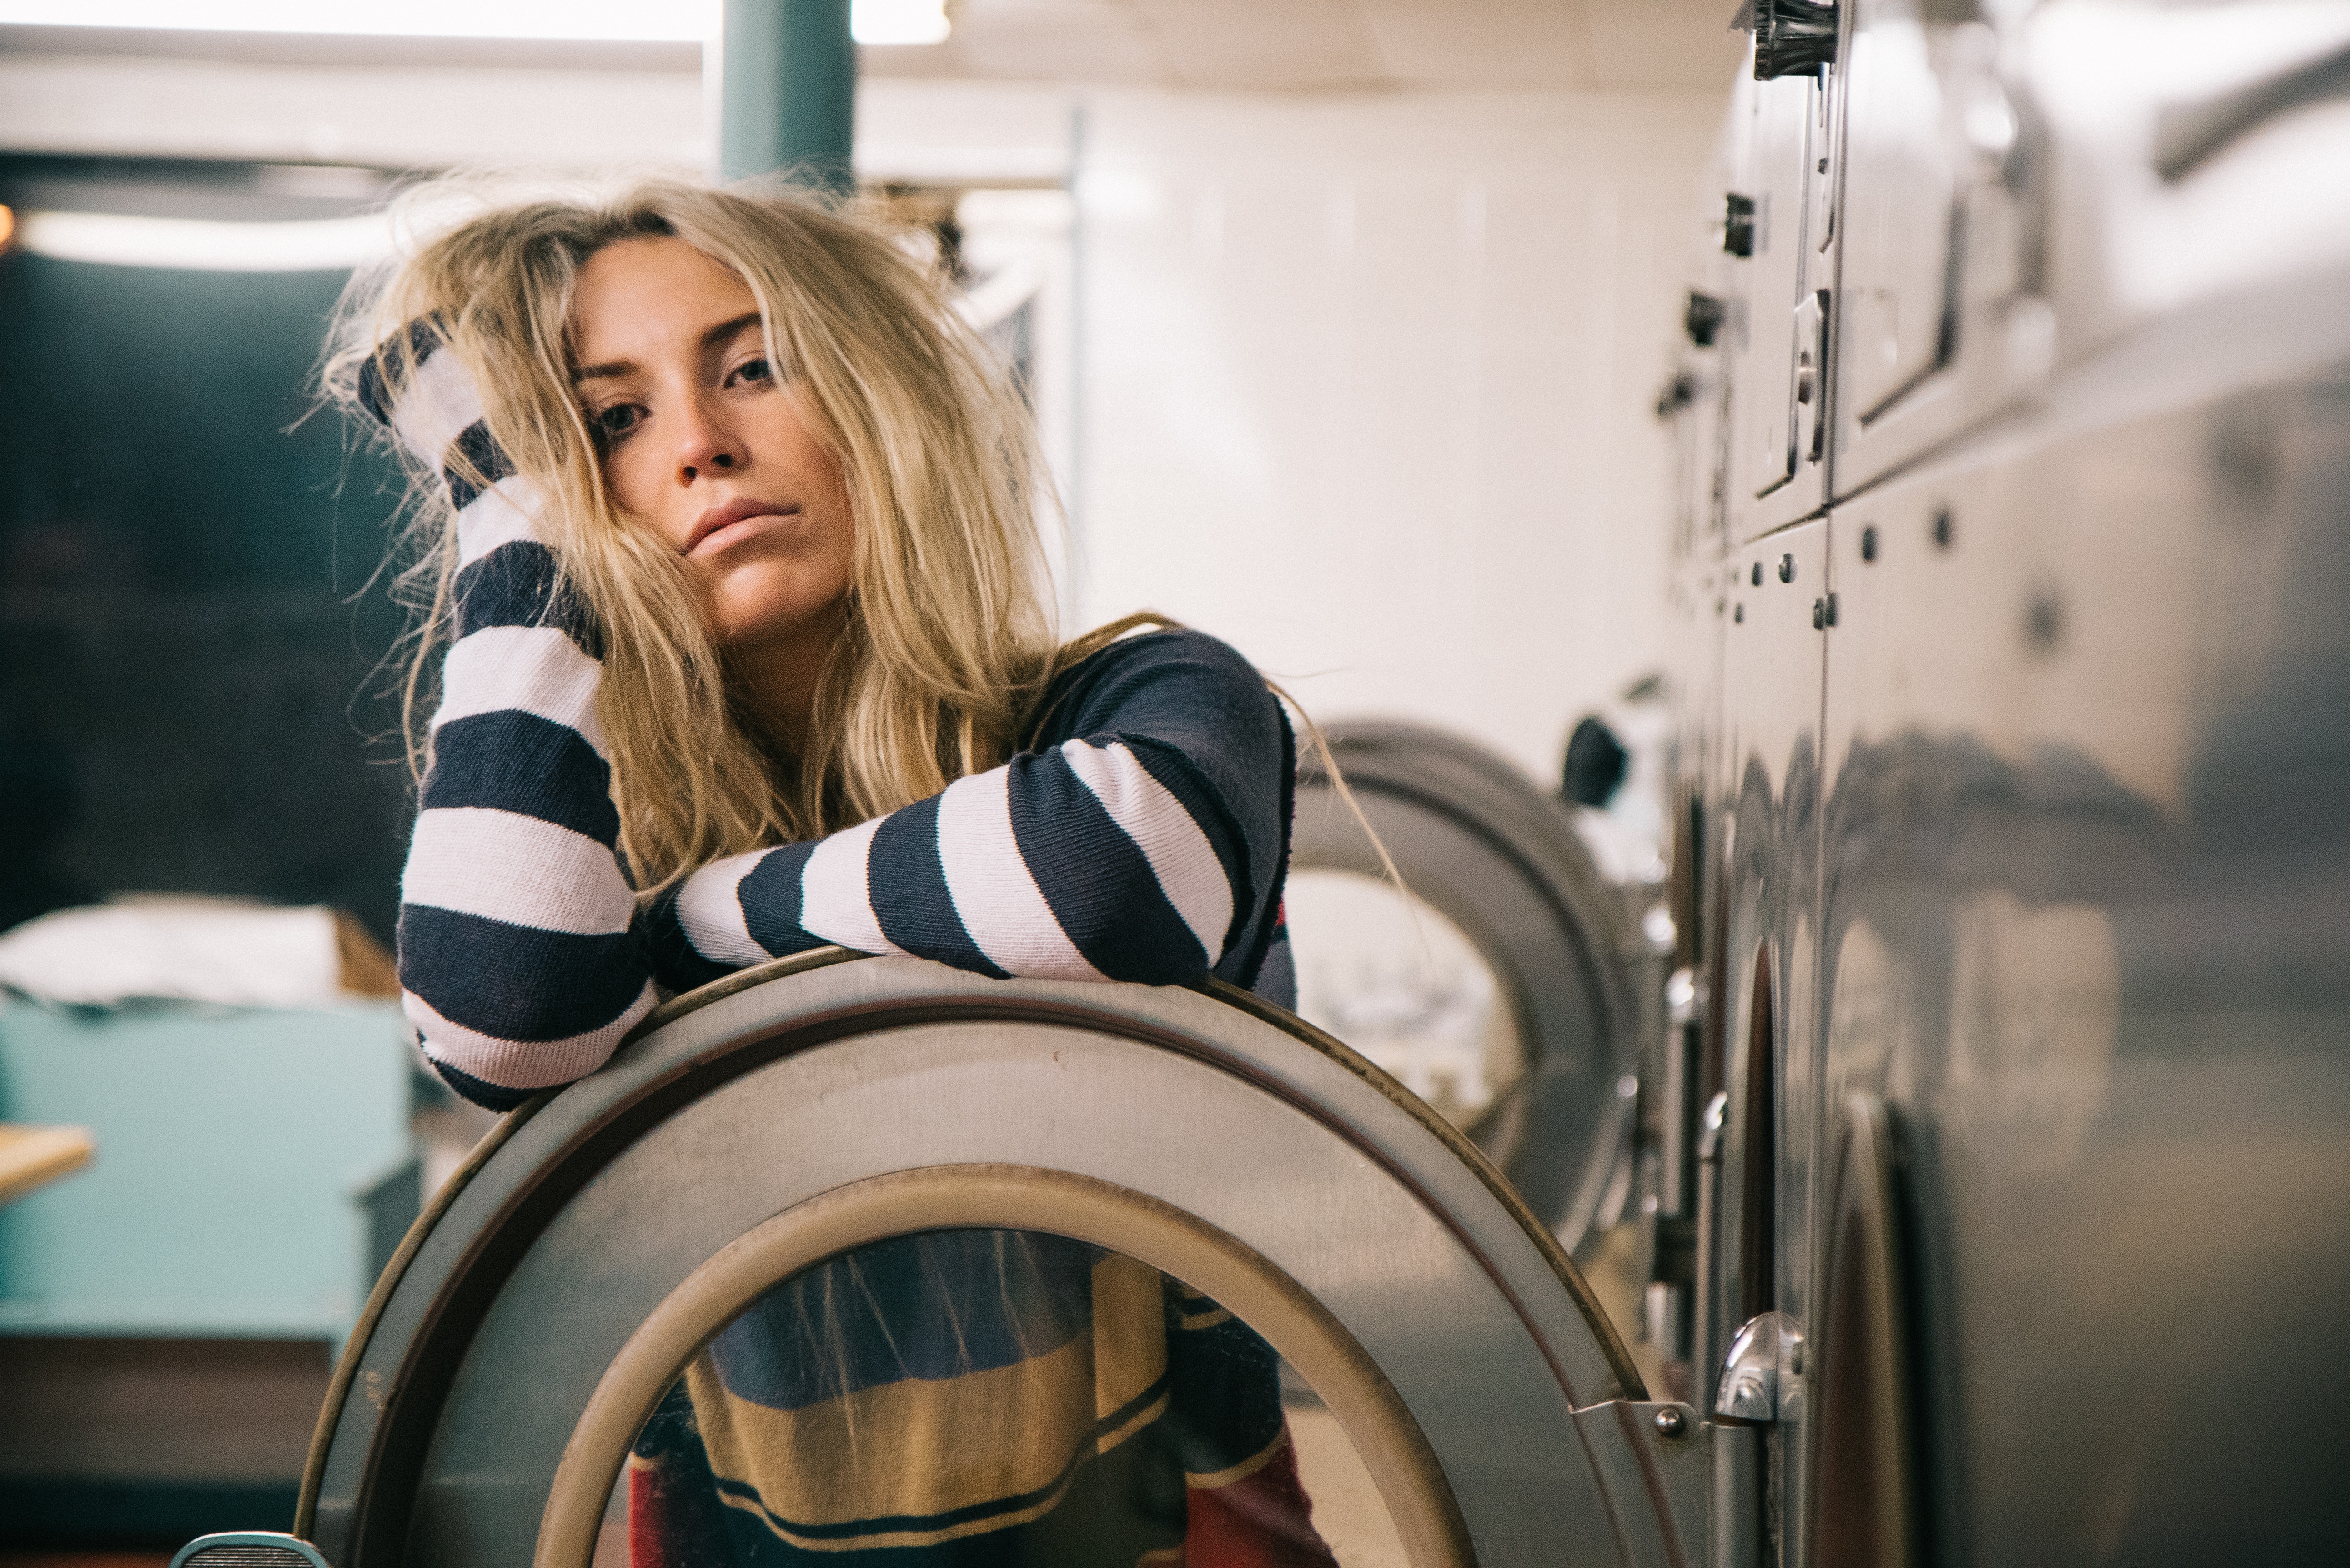
woman, female, lady, blonde, caucasian, costume